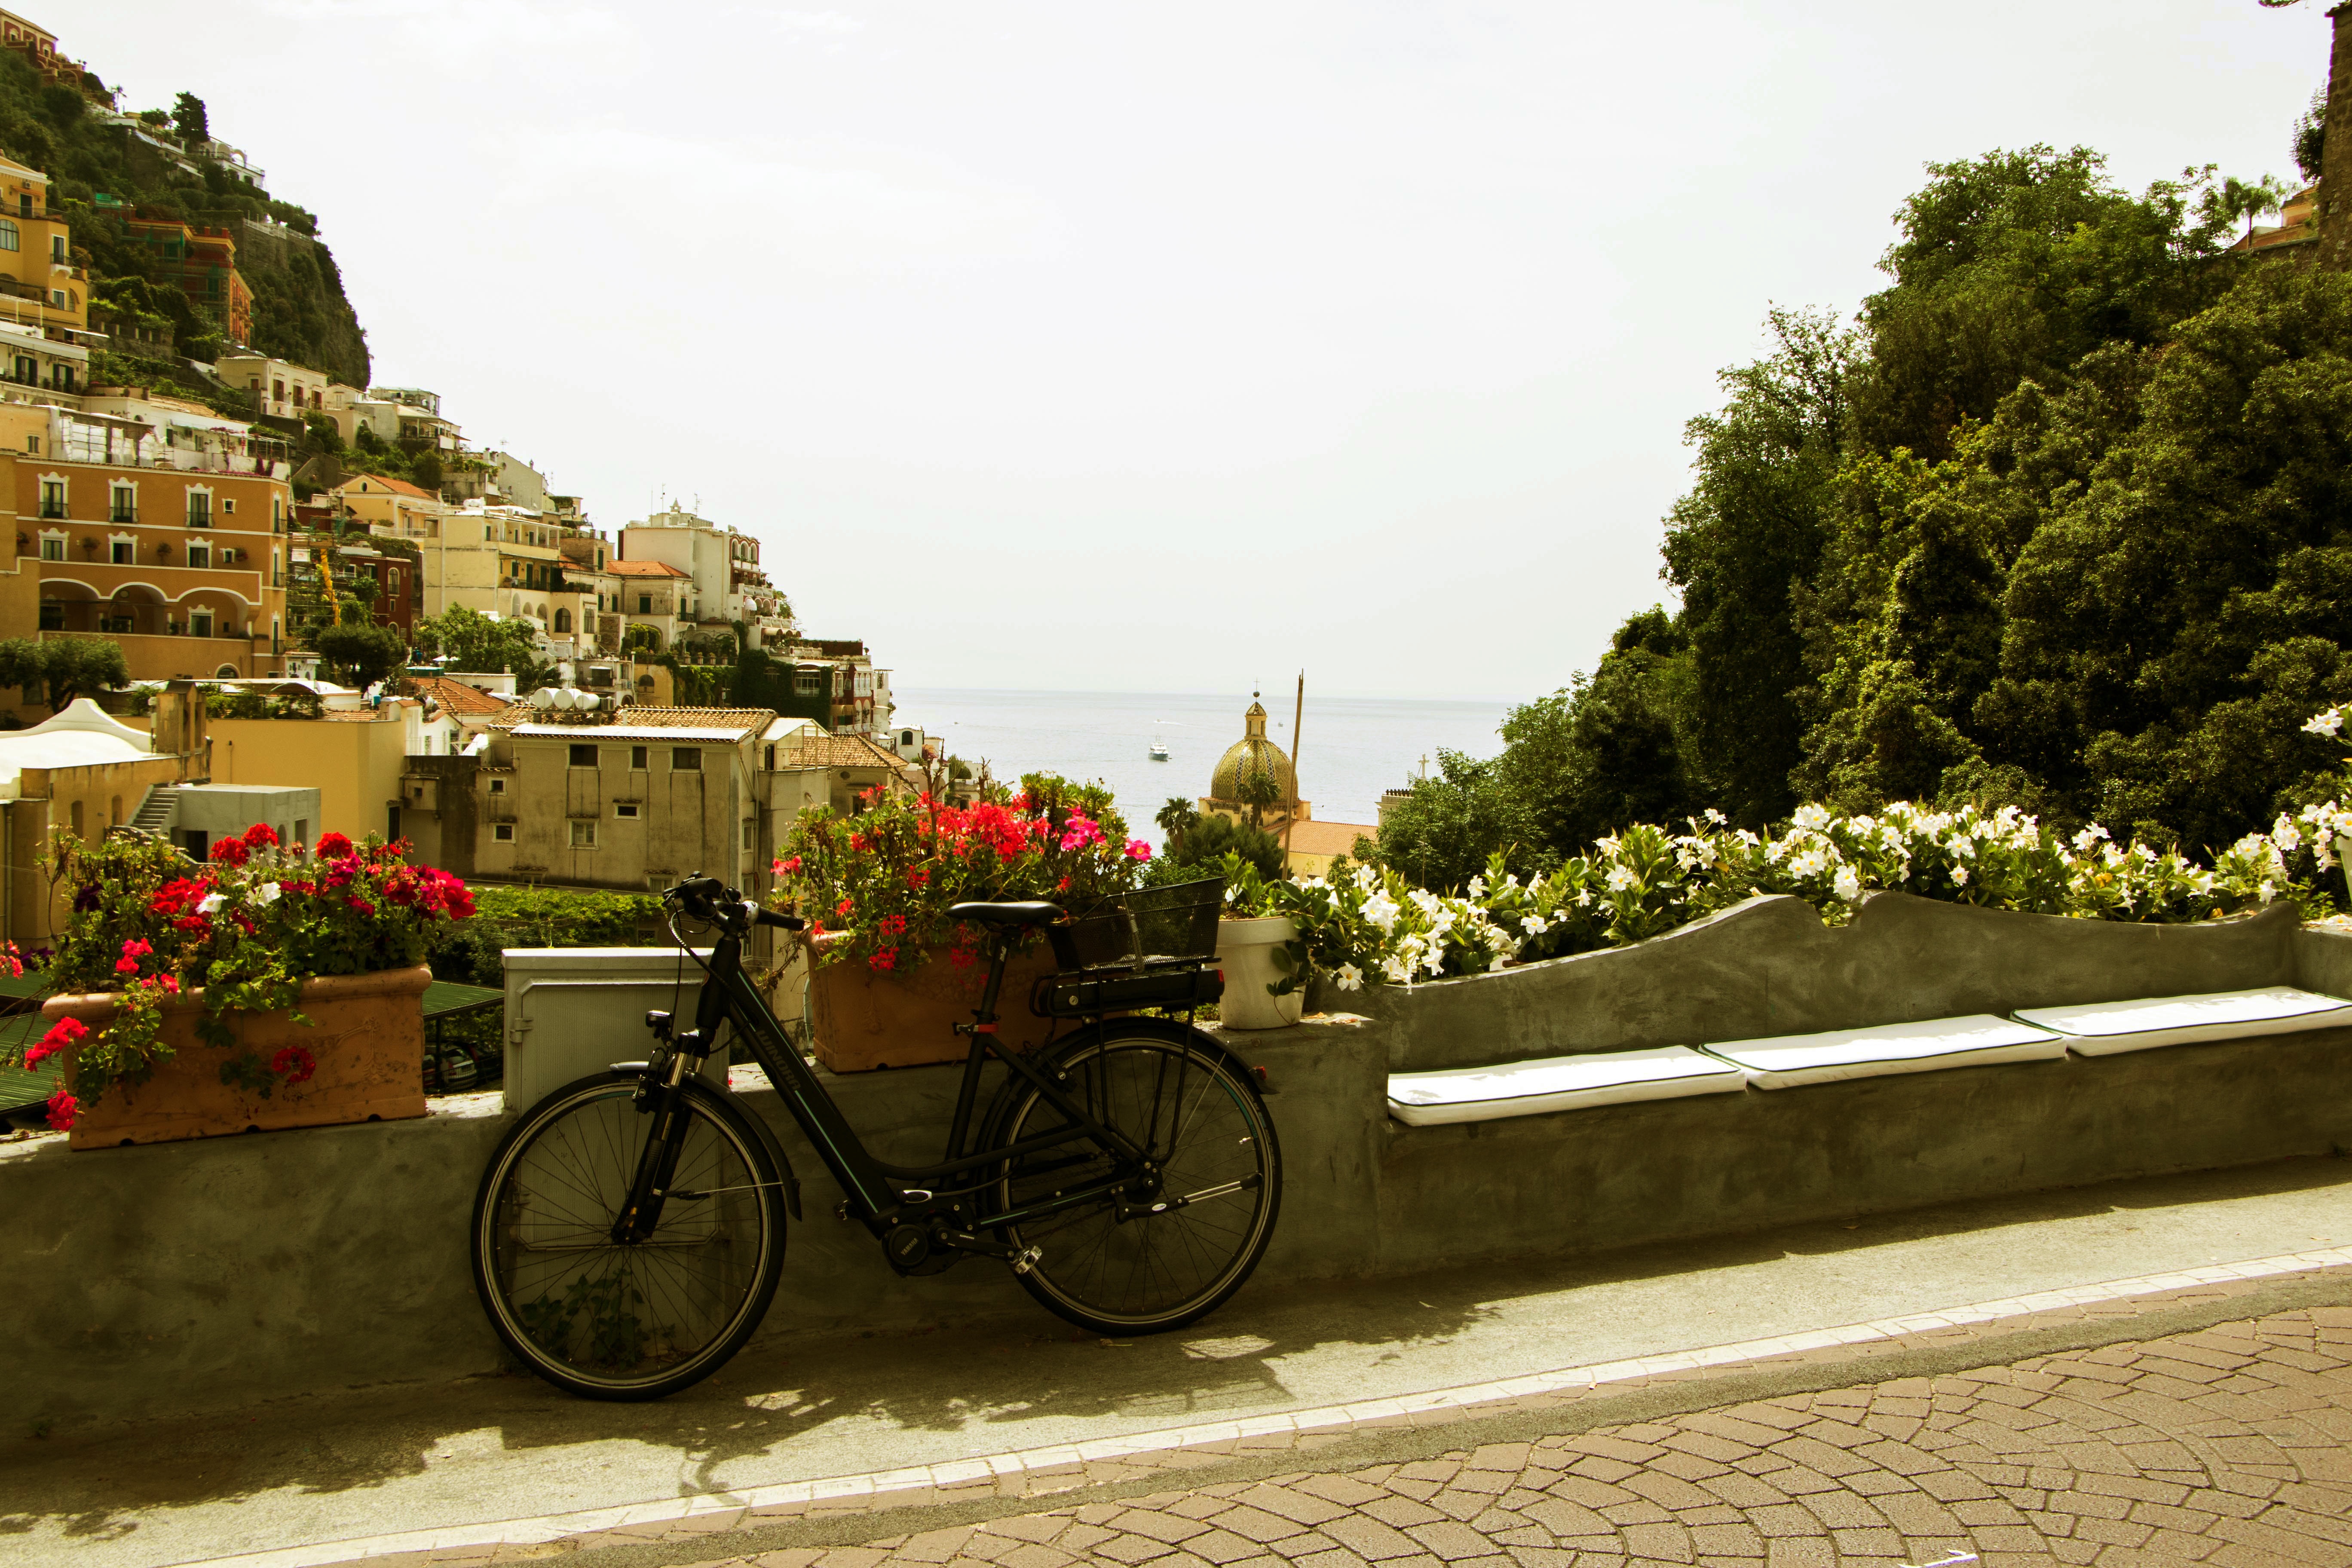
town, bicycle, vacation, travel, transport, vehicle, tourism